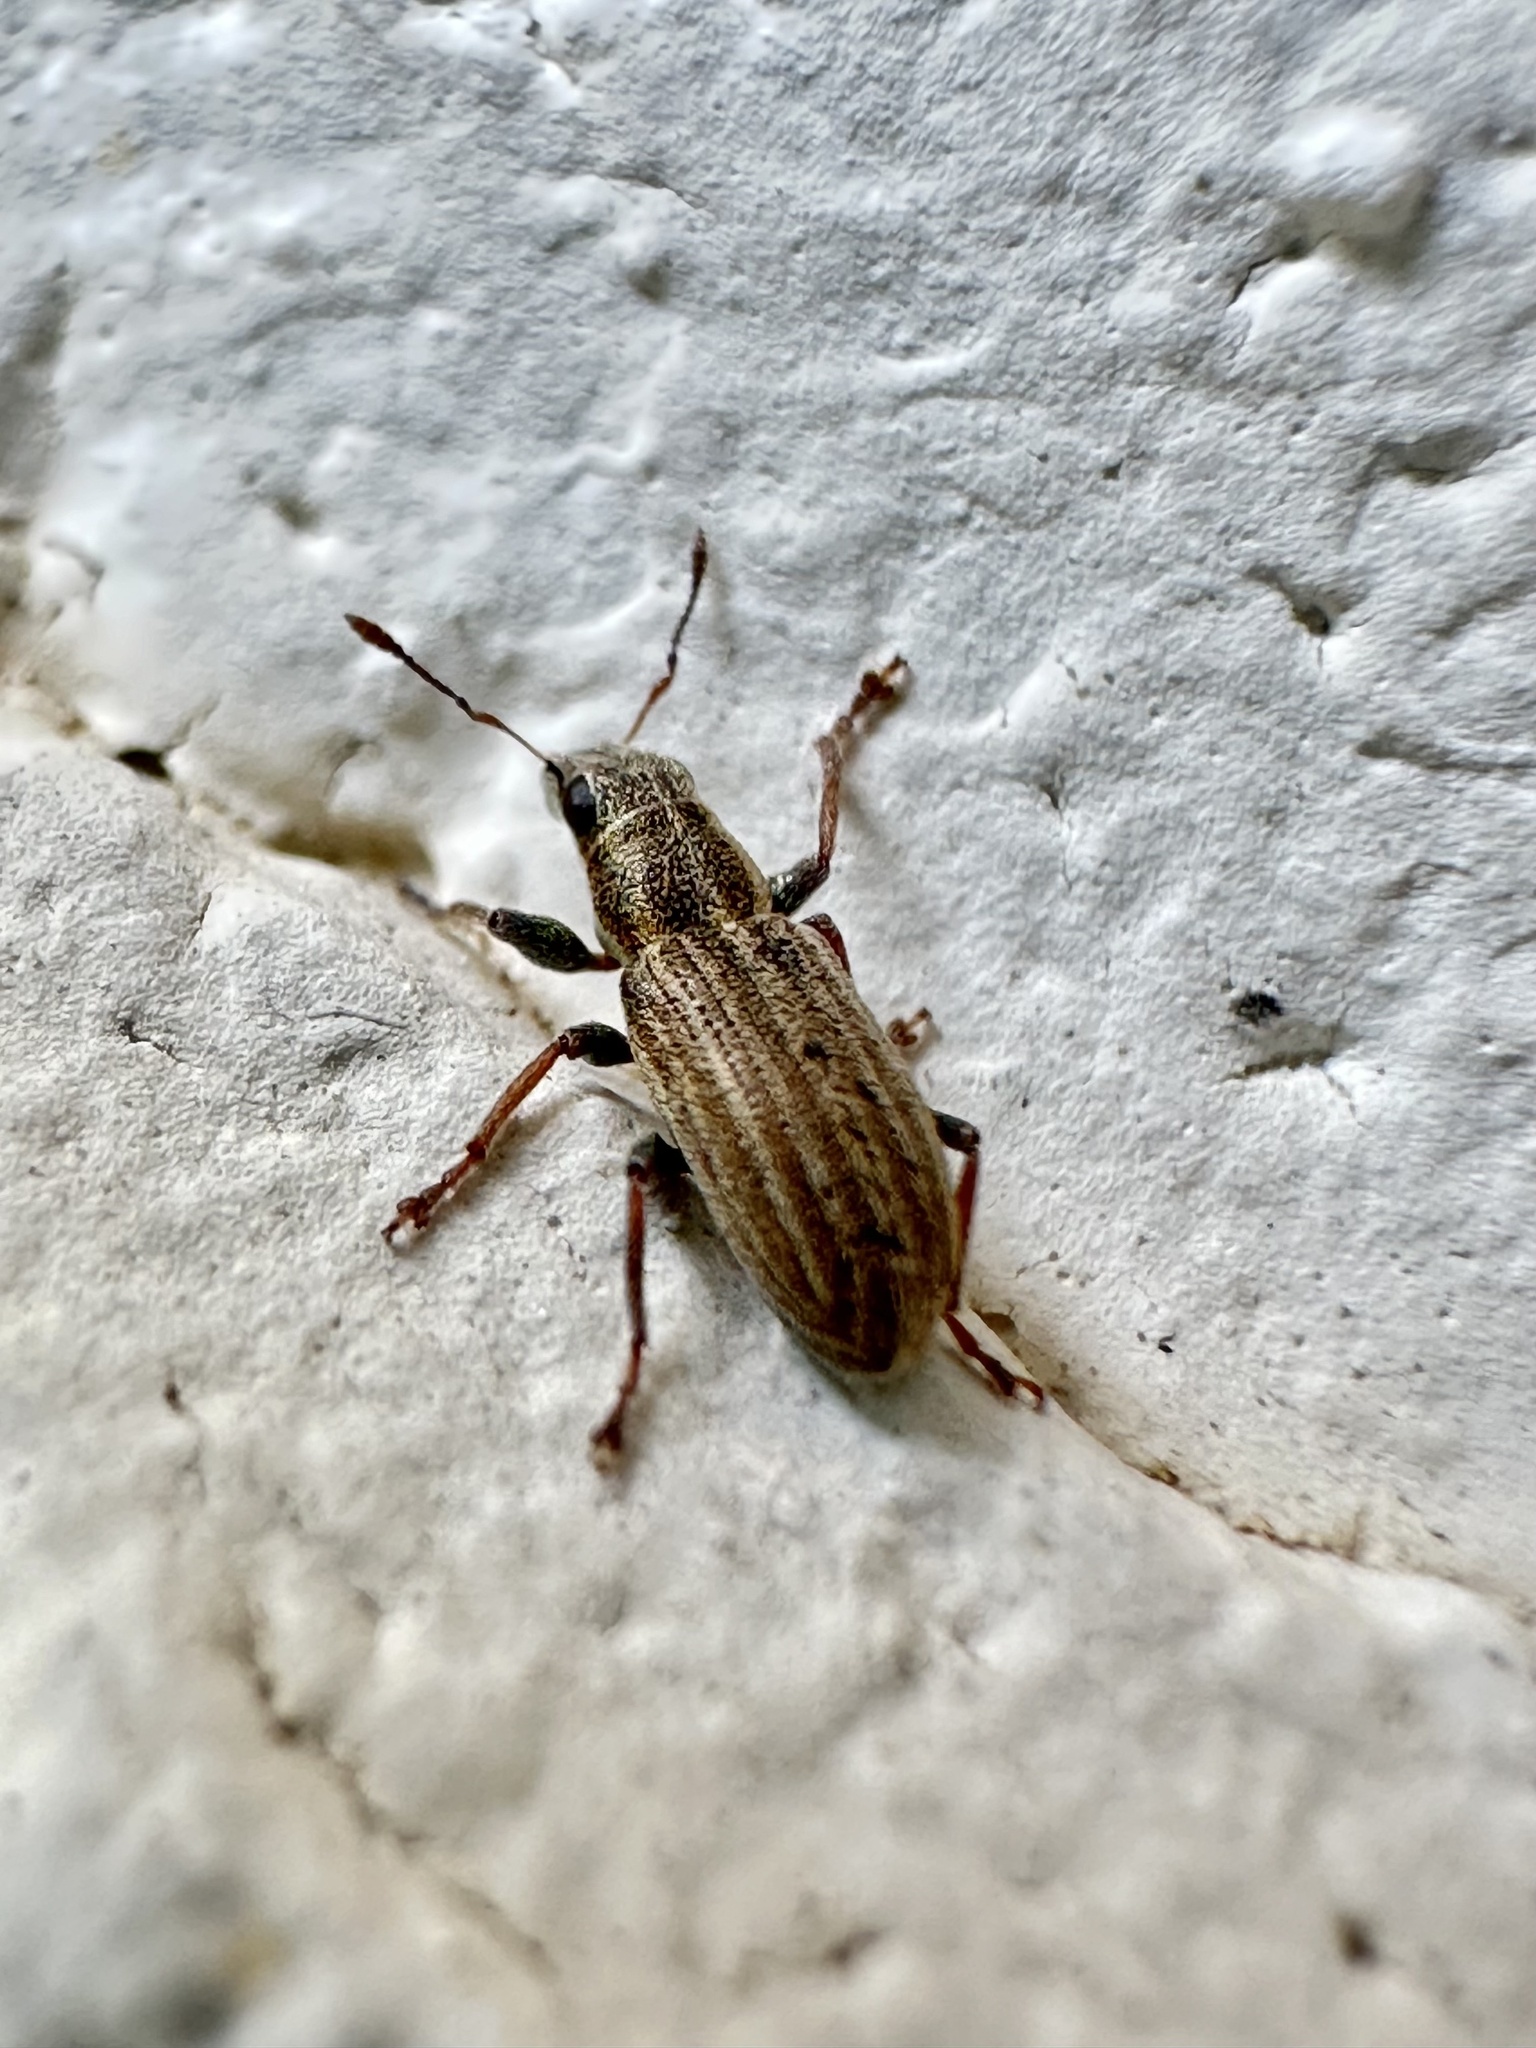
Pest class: pea_leaf_weevil